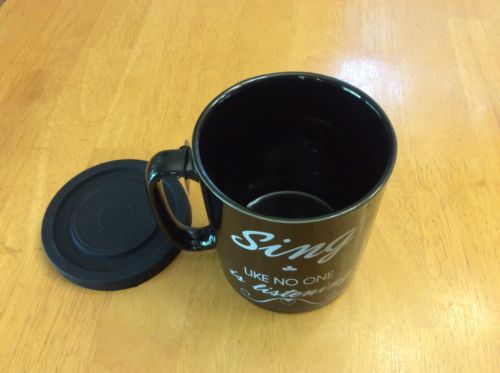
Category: mug